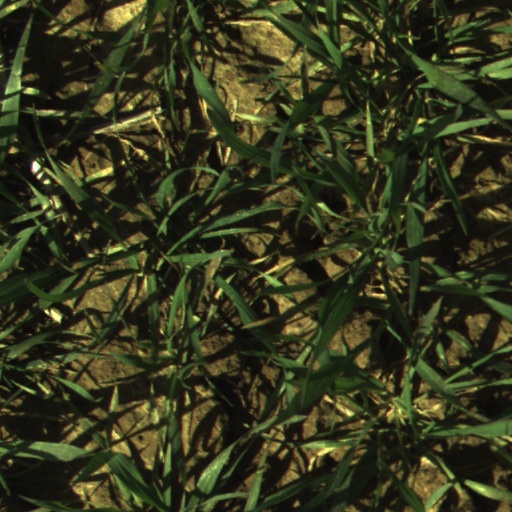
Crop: wheat